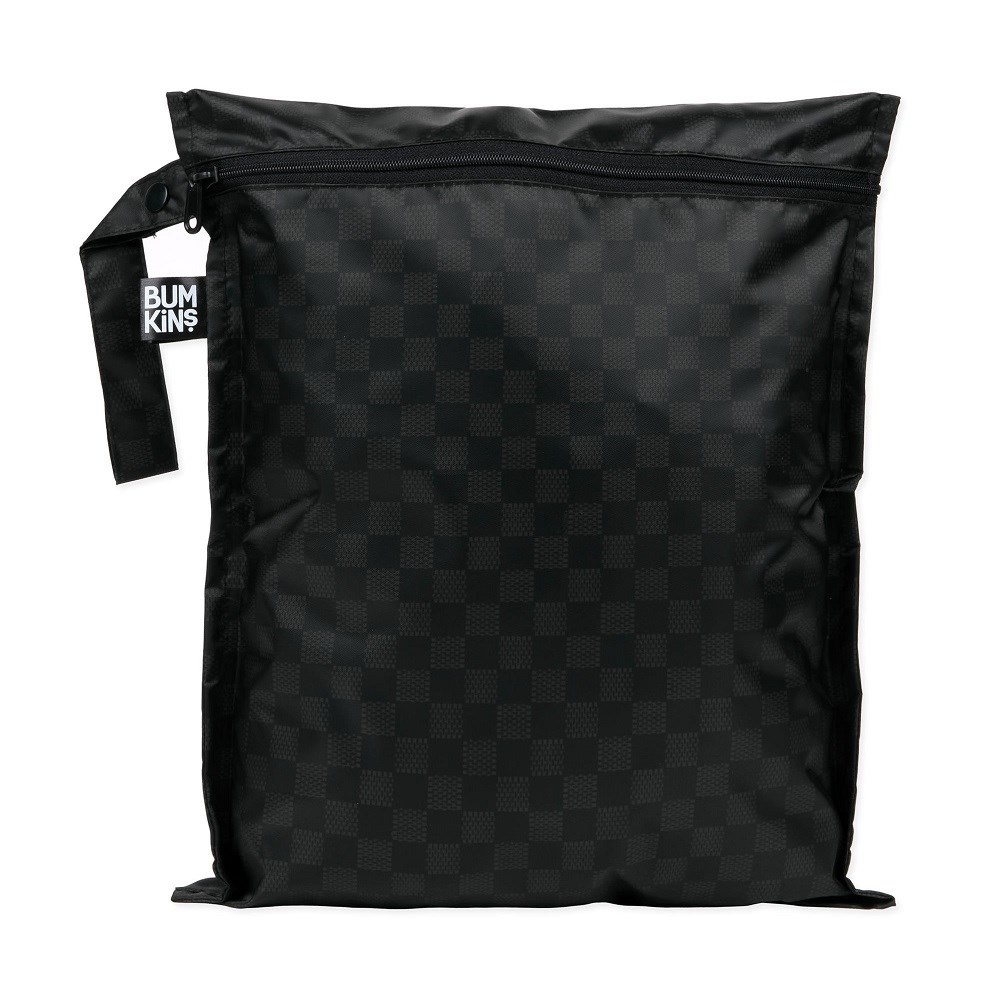
Bumkins Islak/Kirli Çantası - Rich Black
Ürün Özellikleri Tek kullanımlık plastik poşetleri kullanmaya çok daha iyi bir alternatif, Bumkins'in ödüllü su geçirmez kumaşı ile üretilen Bumkins Islak Çantalarını kullanmaktır. Bebeğinizin ıslak veya kirli eşyalarını temiz eşyalarından ayırmak için Bumkins ıslak/kirli çantalarını yanınıza almayı sakın unutmayın! * Bebeğinizin kirli eşyaları veya ıslak mayolarını koymak için idealdir! * Sadece kirli eşyaları için değil, çanta içerisinde oyuncakları, kıyafetleri, bezleri organize etmek için de kullanılabilir. * Askısı sayesinde bebek arabasına, bavula veya alt değiştirme masasına asılabilir. * Su geçirmez. * Makinede veya elde yıkanabilir. * Kurutma makinesine atılmaz. * BPA, PVC, Vinyl, Phthalate, kurşun içermez. * Ölçüleri: 30*35 cm * %100 polyester kumaştan üretilmiştir.
Brand: Bumkins
Category: Baby & Toddler > Diapering > Diaper Wet Bags > Hanging Diaper Wet Bags